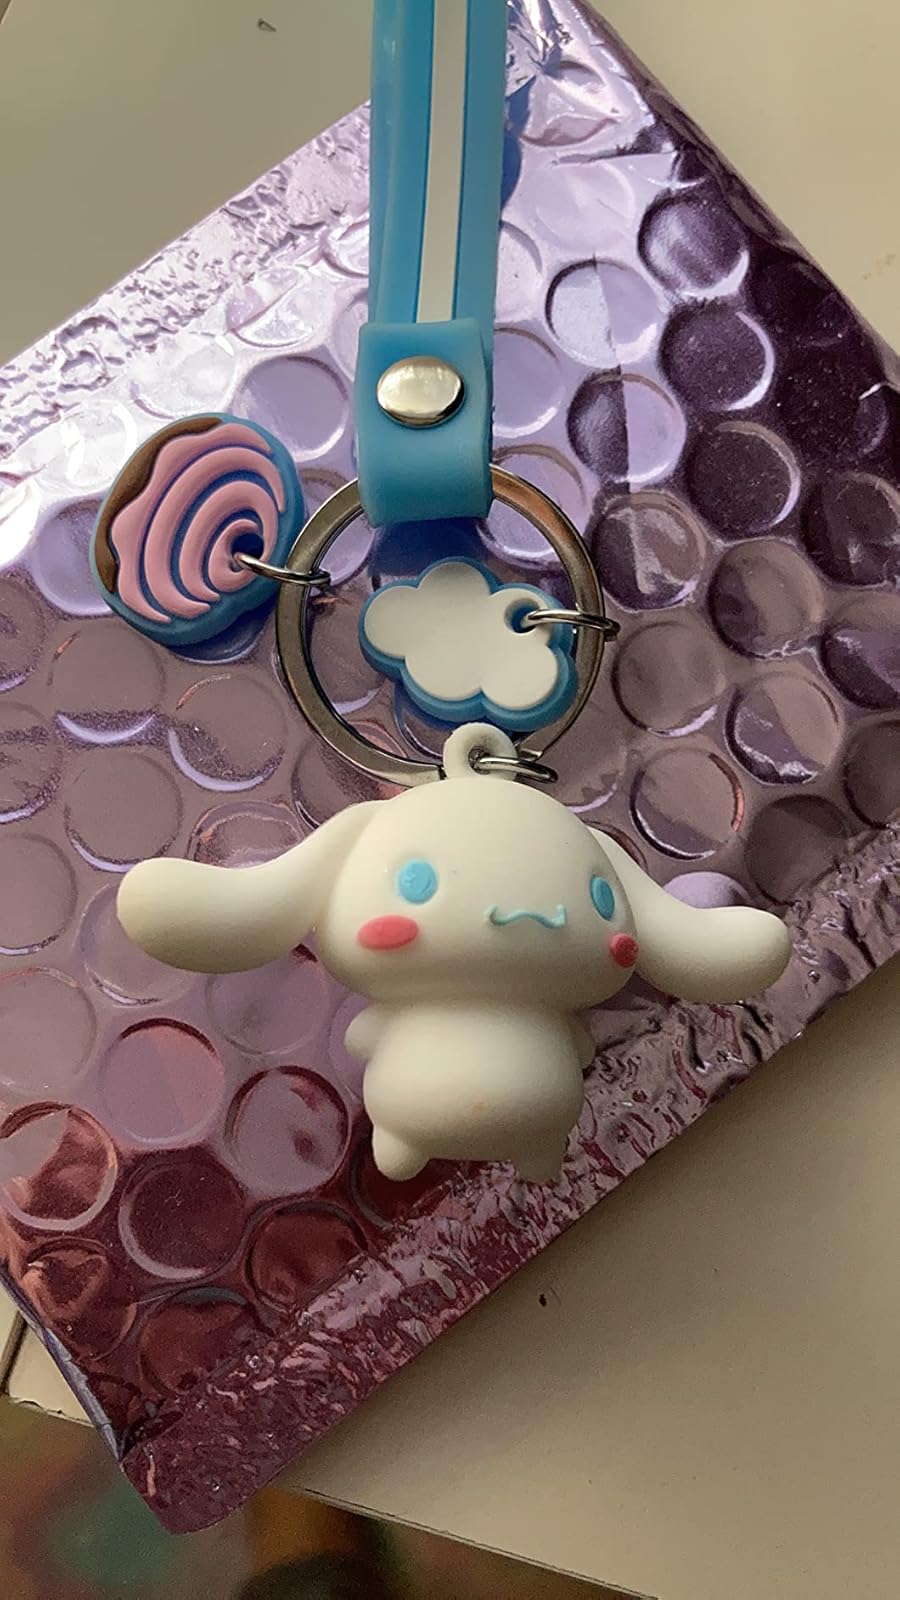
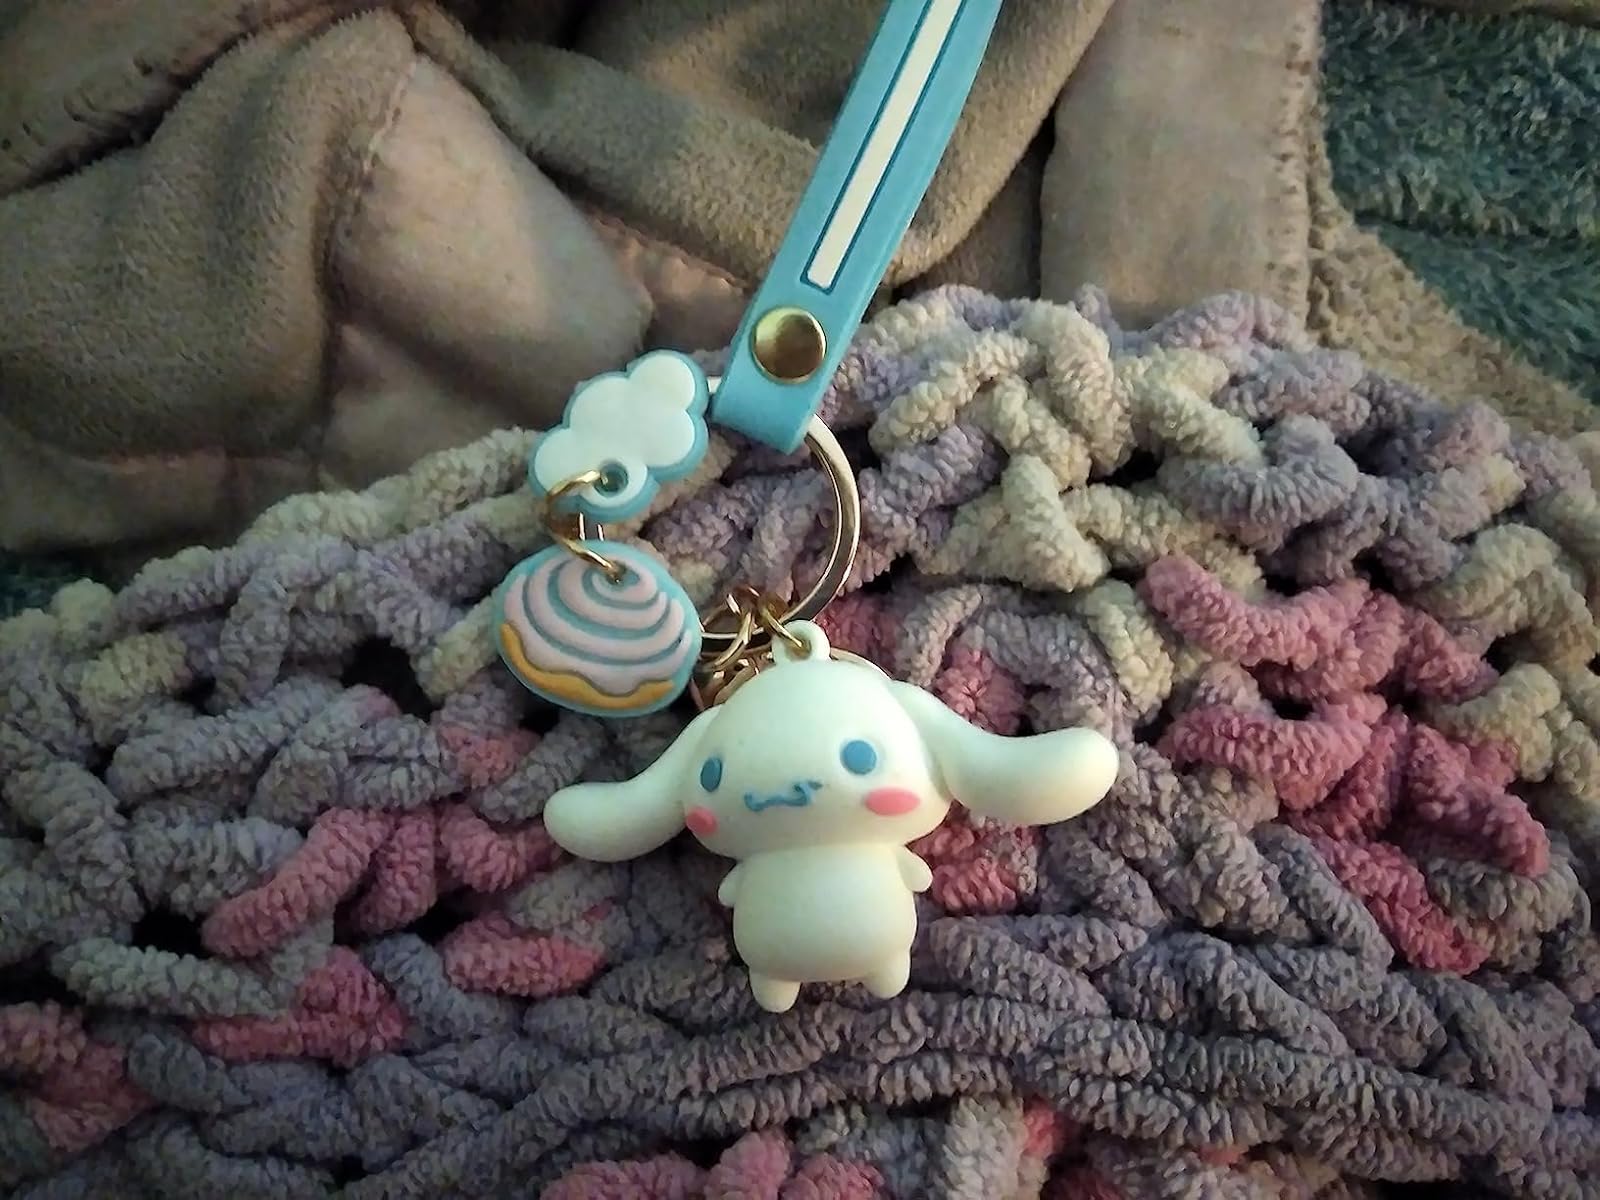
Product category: accessories_keychain
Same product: yes